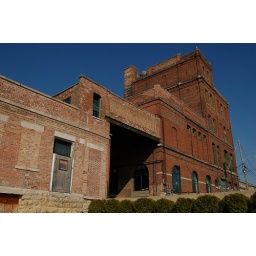
An old building near the river in downtown.